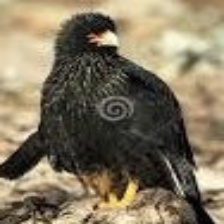
Species: STRIATED CARACARA
Scientific name: PHALCOBOENUS AUSTRALIS